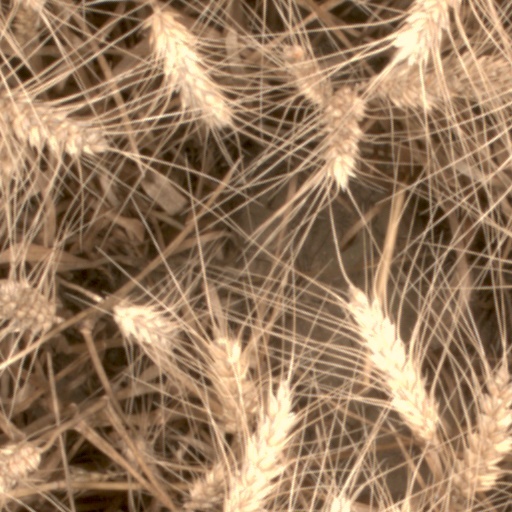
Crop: wheat